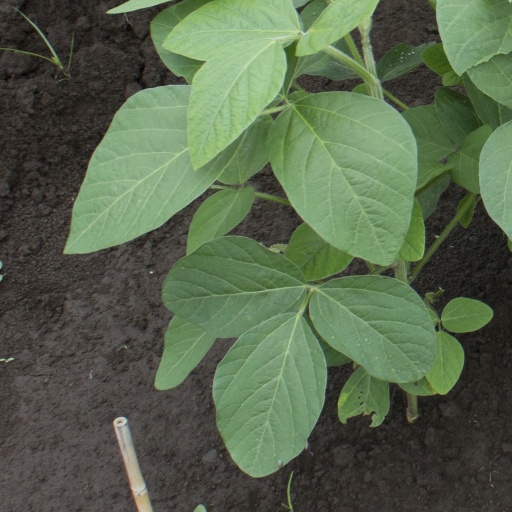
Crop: soybean